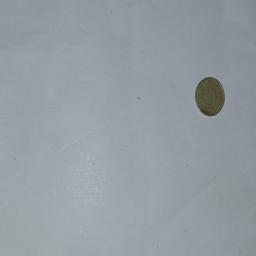
Label: 5_Old_Back